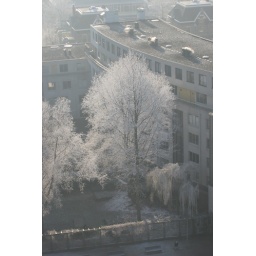
Big icy tree standing in front of the Entrepotbrug building.